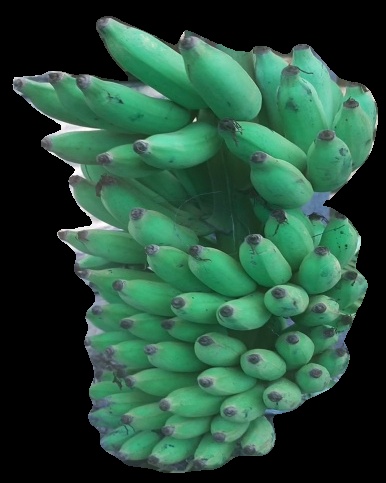
Variety: elakki-bale
Grade: grade2